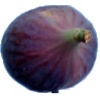
Label: Fig 1